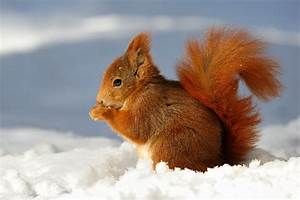
Label: squirrel